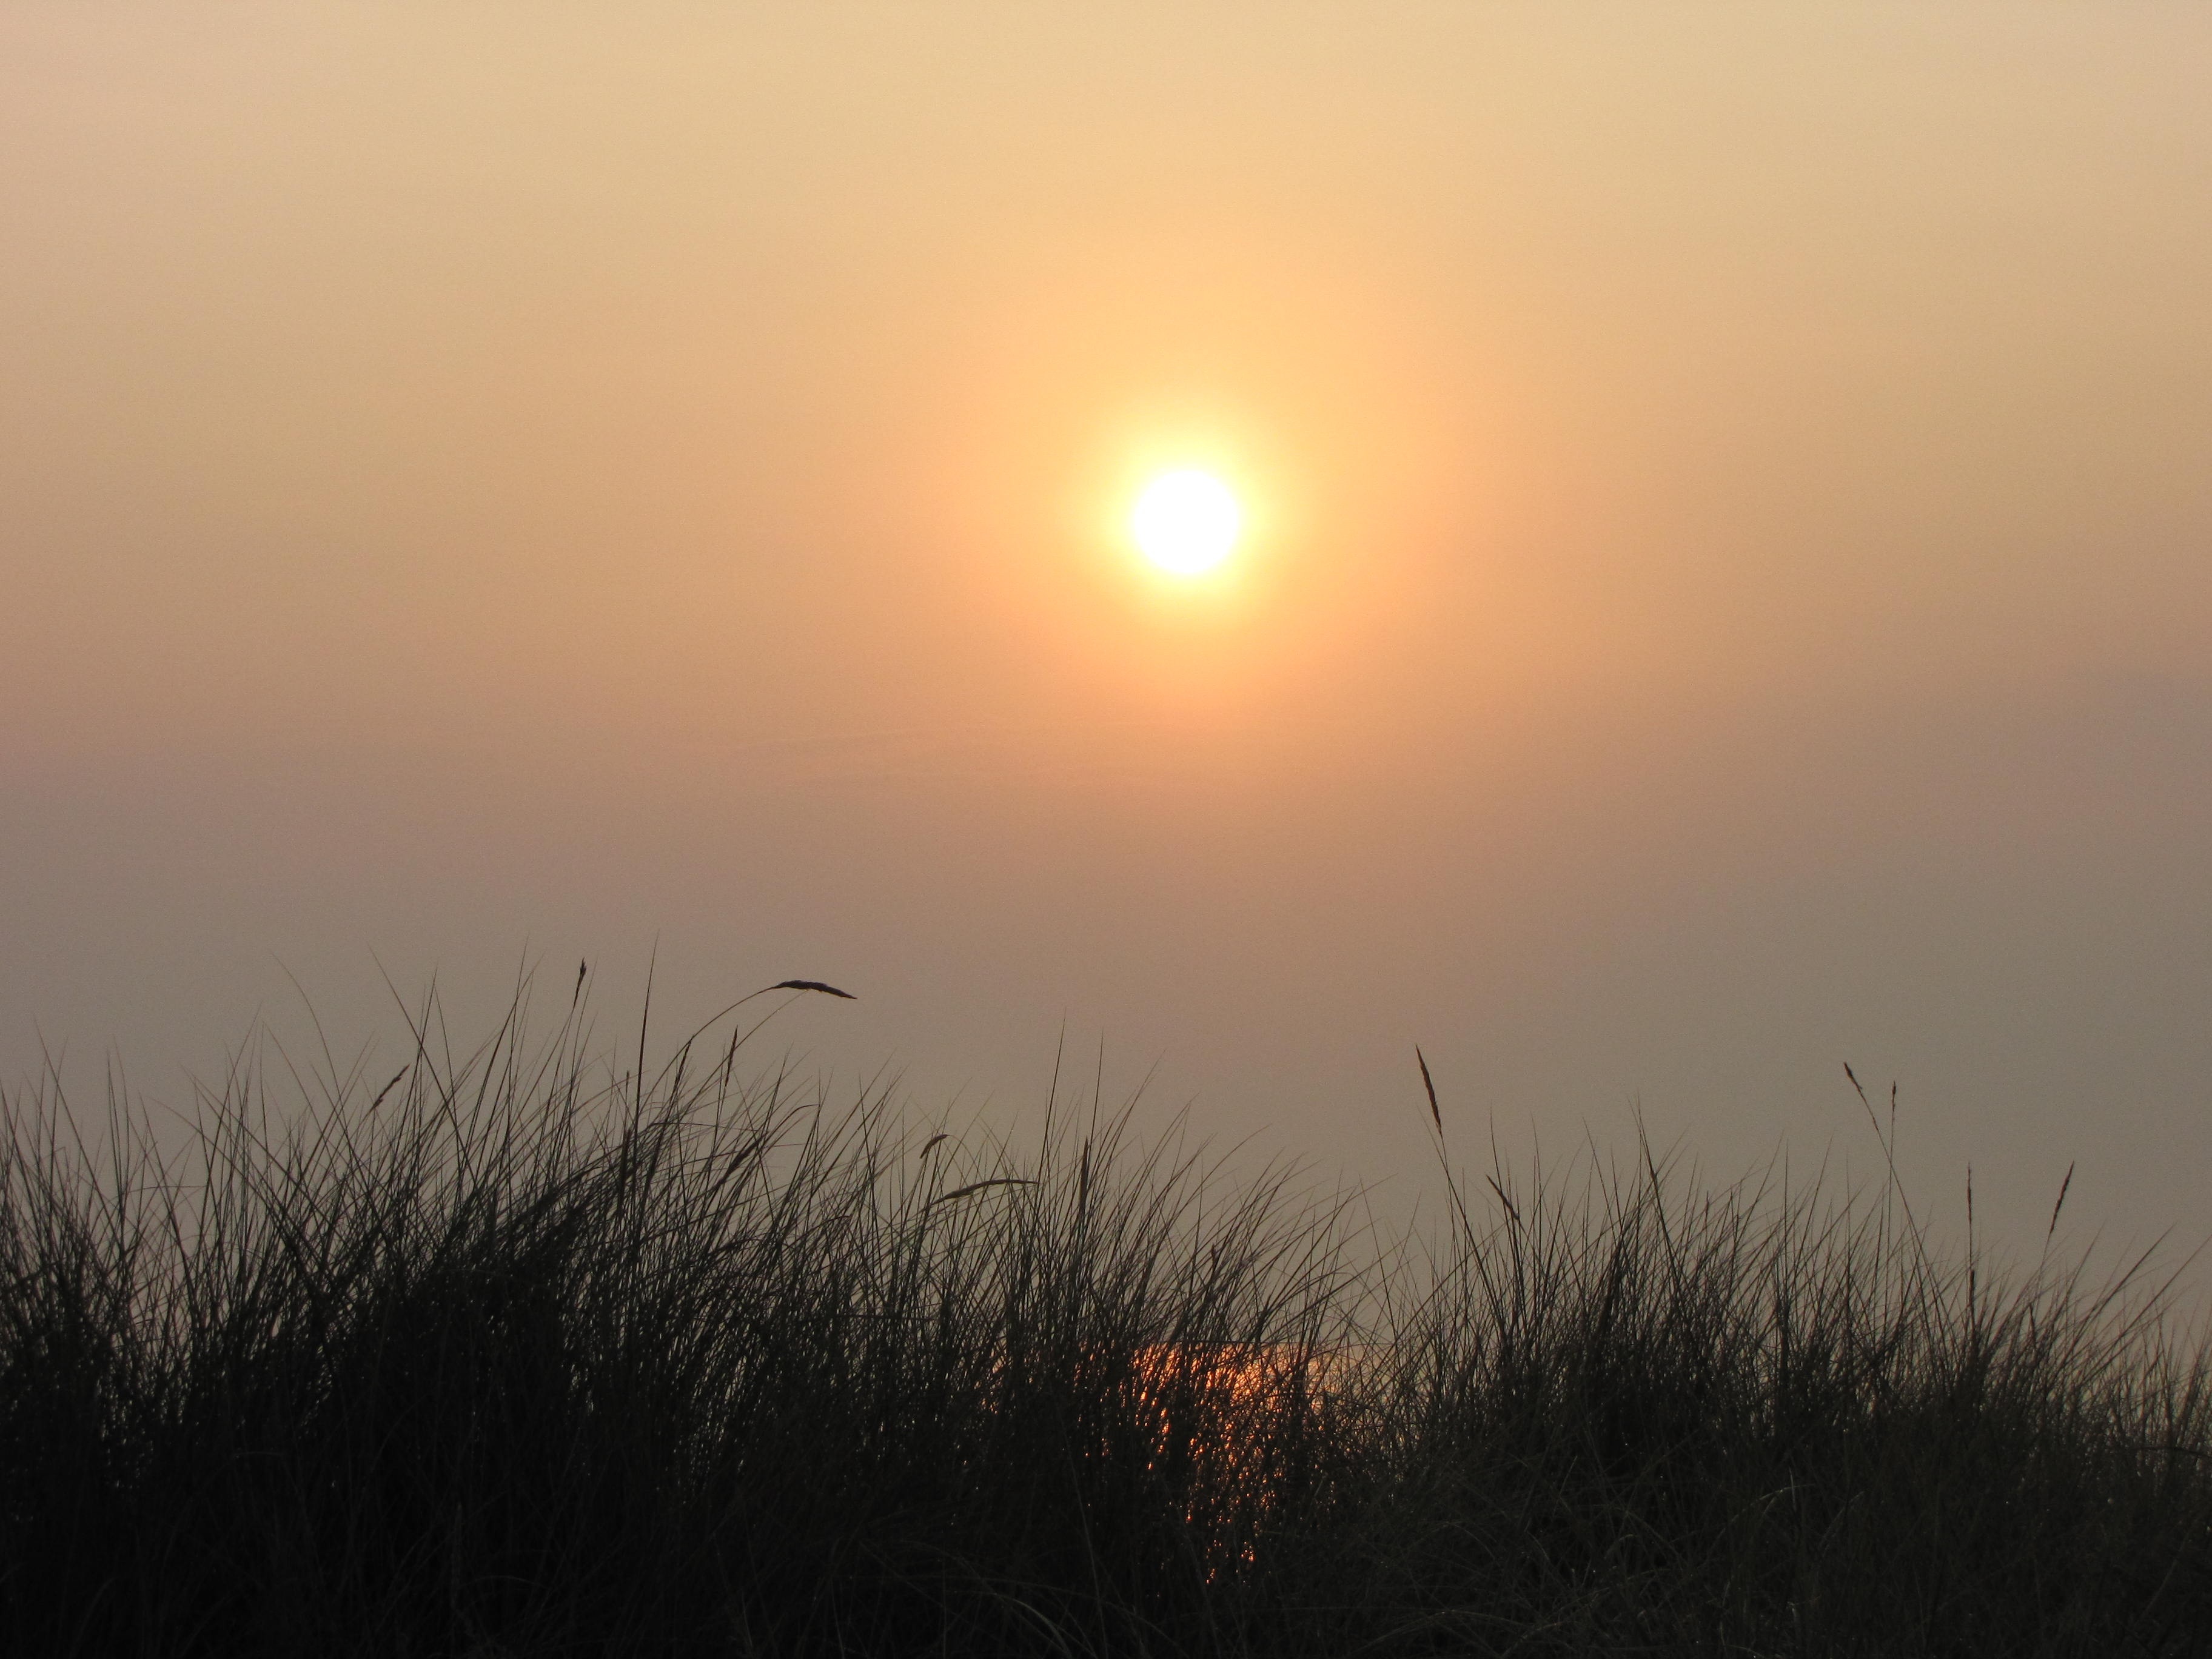
sea, nature, horizon, sky, sun, fog, sunrise, sunset, mist, field, prairie, sunlight, morning, hill, dawn, atmosphere, dusk, evening, skies, grasses, afterglow, astronomical object, atmospheric phenomenon, red sky at morning